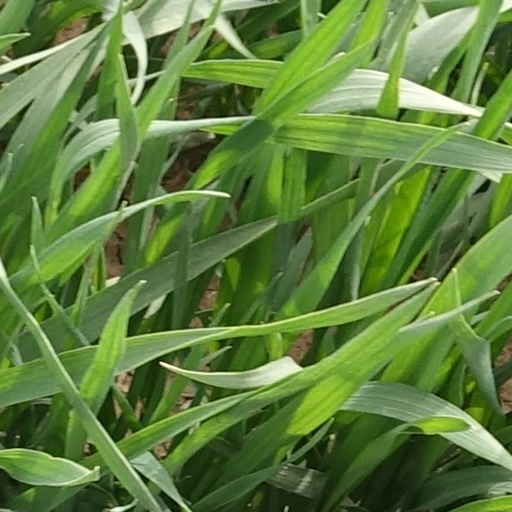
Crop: wheat